500 Club

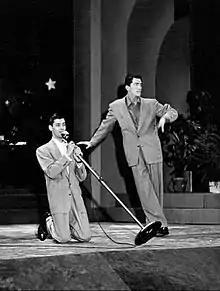
Martin and Lewis in 1948

Frank Sinatra called on his friendship with D'Amato to perform at the club in the 1940s when his career was at a lull. He regularly performed there from the 1940s through to the 1960s, each time doing all four shows and waiving his fee. During Sinatra's engagements at the club in the 1950s, the 500 Club marquee read simply, "He's Back". Comedian Pat Henry started as Sinatra's opening act at the 500 Club in 1958, continuing in that capacity in Las Vegas and other Sinatra venues for the next two decades. In 1960 New York AM radio station WNEW garnered 129,837 entries for its drawing for three couples to accompany disc jockey William B. Williams to a Sinatra performance at the 500 Club followed by a hotel stay. Sinatra was questioned about his association with Mafia gangster Tommy Lucchese by the United States House Select Committee on Crime in 1972, but said that he had only met Lucchese during his performances at the 500 Club.